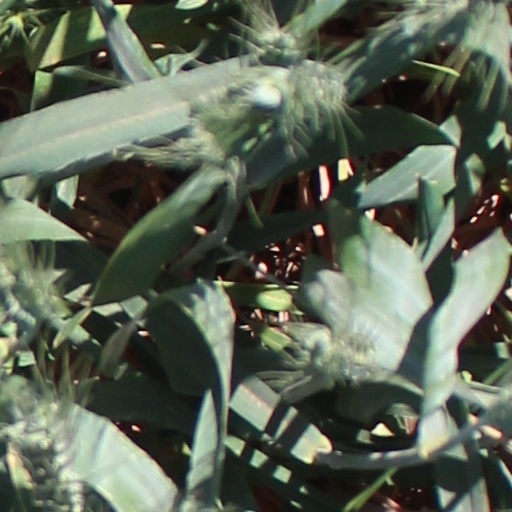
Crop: wheat